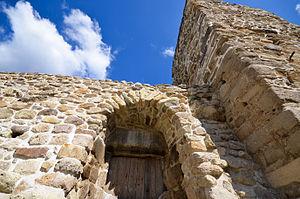
Vushtrri en albanais et Vučitrn en serbe latin est une ville et une commune/municipalité du Kosovo. Elle fait partie du district de Mitrovicë/Kosovska Mitrovica. Selon le recensement kosovar de 2011, la ville intra muros compte 26 964 habitants et la commune/municipalité 69 870.
Le district de Mitrovicë/Kosovska Mitrovica est une subdivision administrative du Kosovo. Le centre administratif du district est la ville de Mitrovicë/Kosovska Mitrovica.